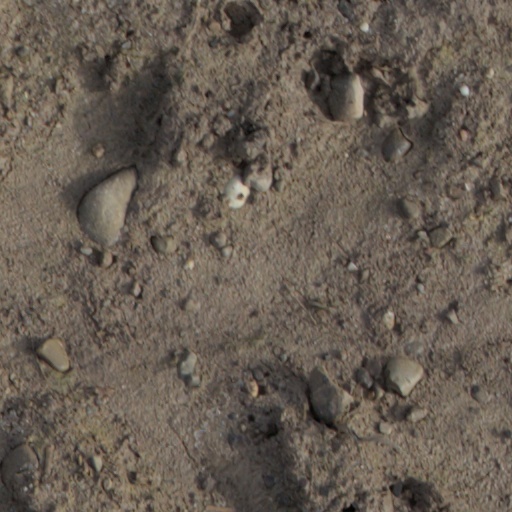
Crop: wheat